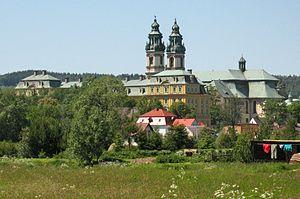
Pour être reconnu monument historique de Pologne, un site doit être déclaré comme tel par le Président de la République de Pologne. Le terme « monument historique » a été introduit dans la législation polonaise en 1990, et les premiers monuments historiques ont été déclarés par le Président Lech Wałęsa en 1994.